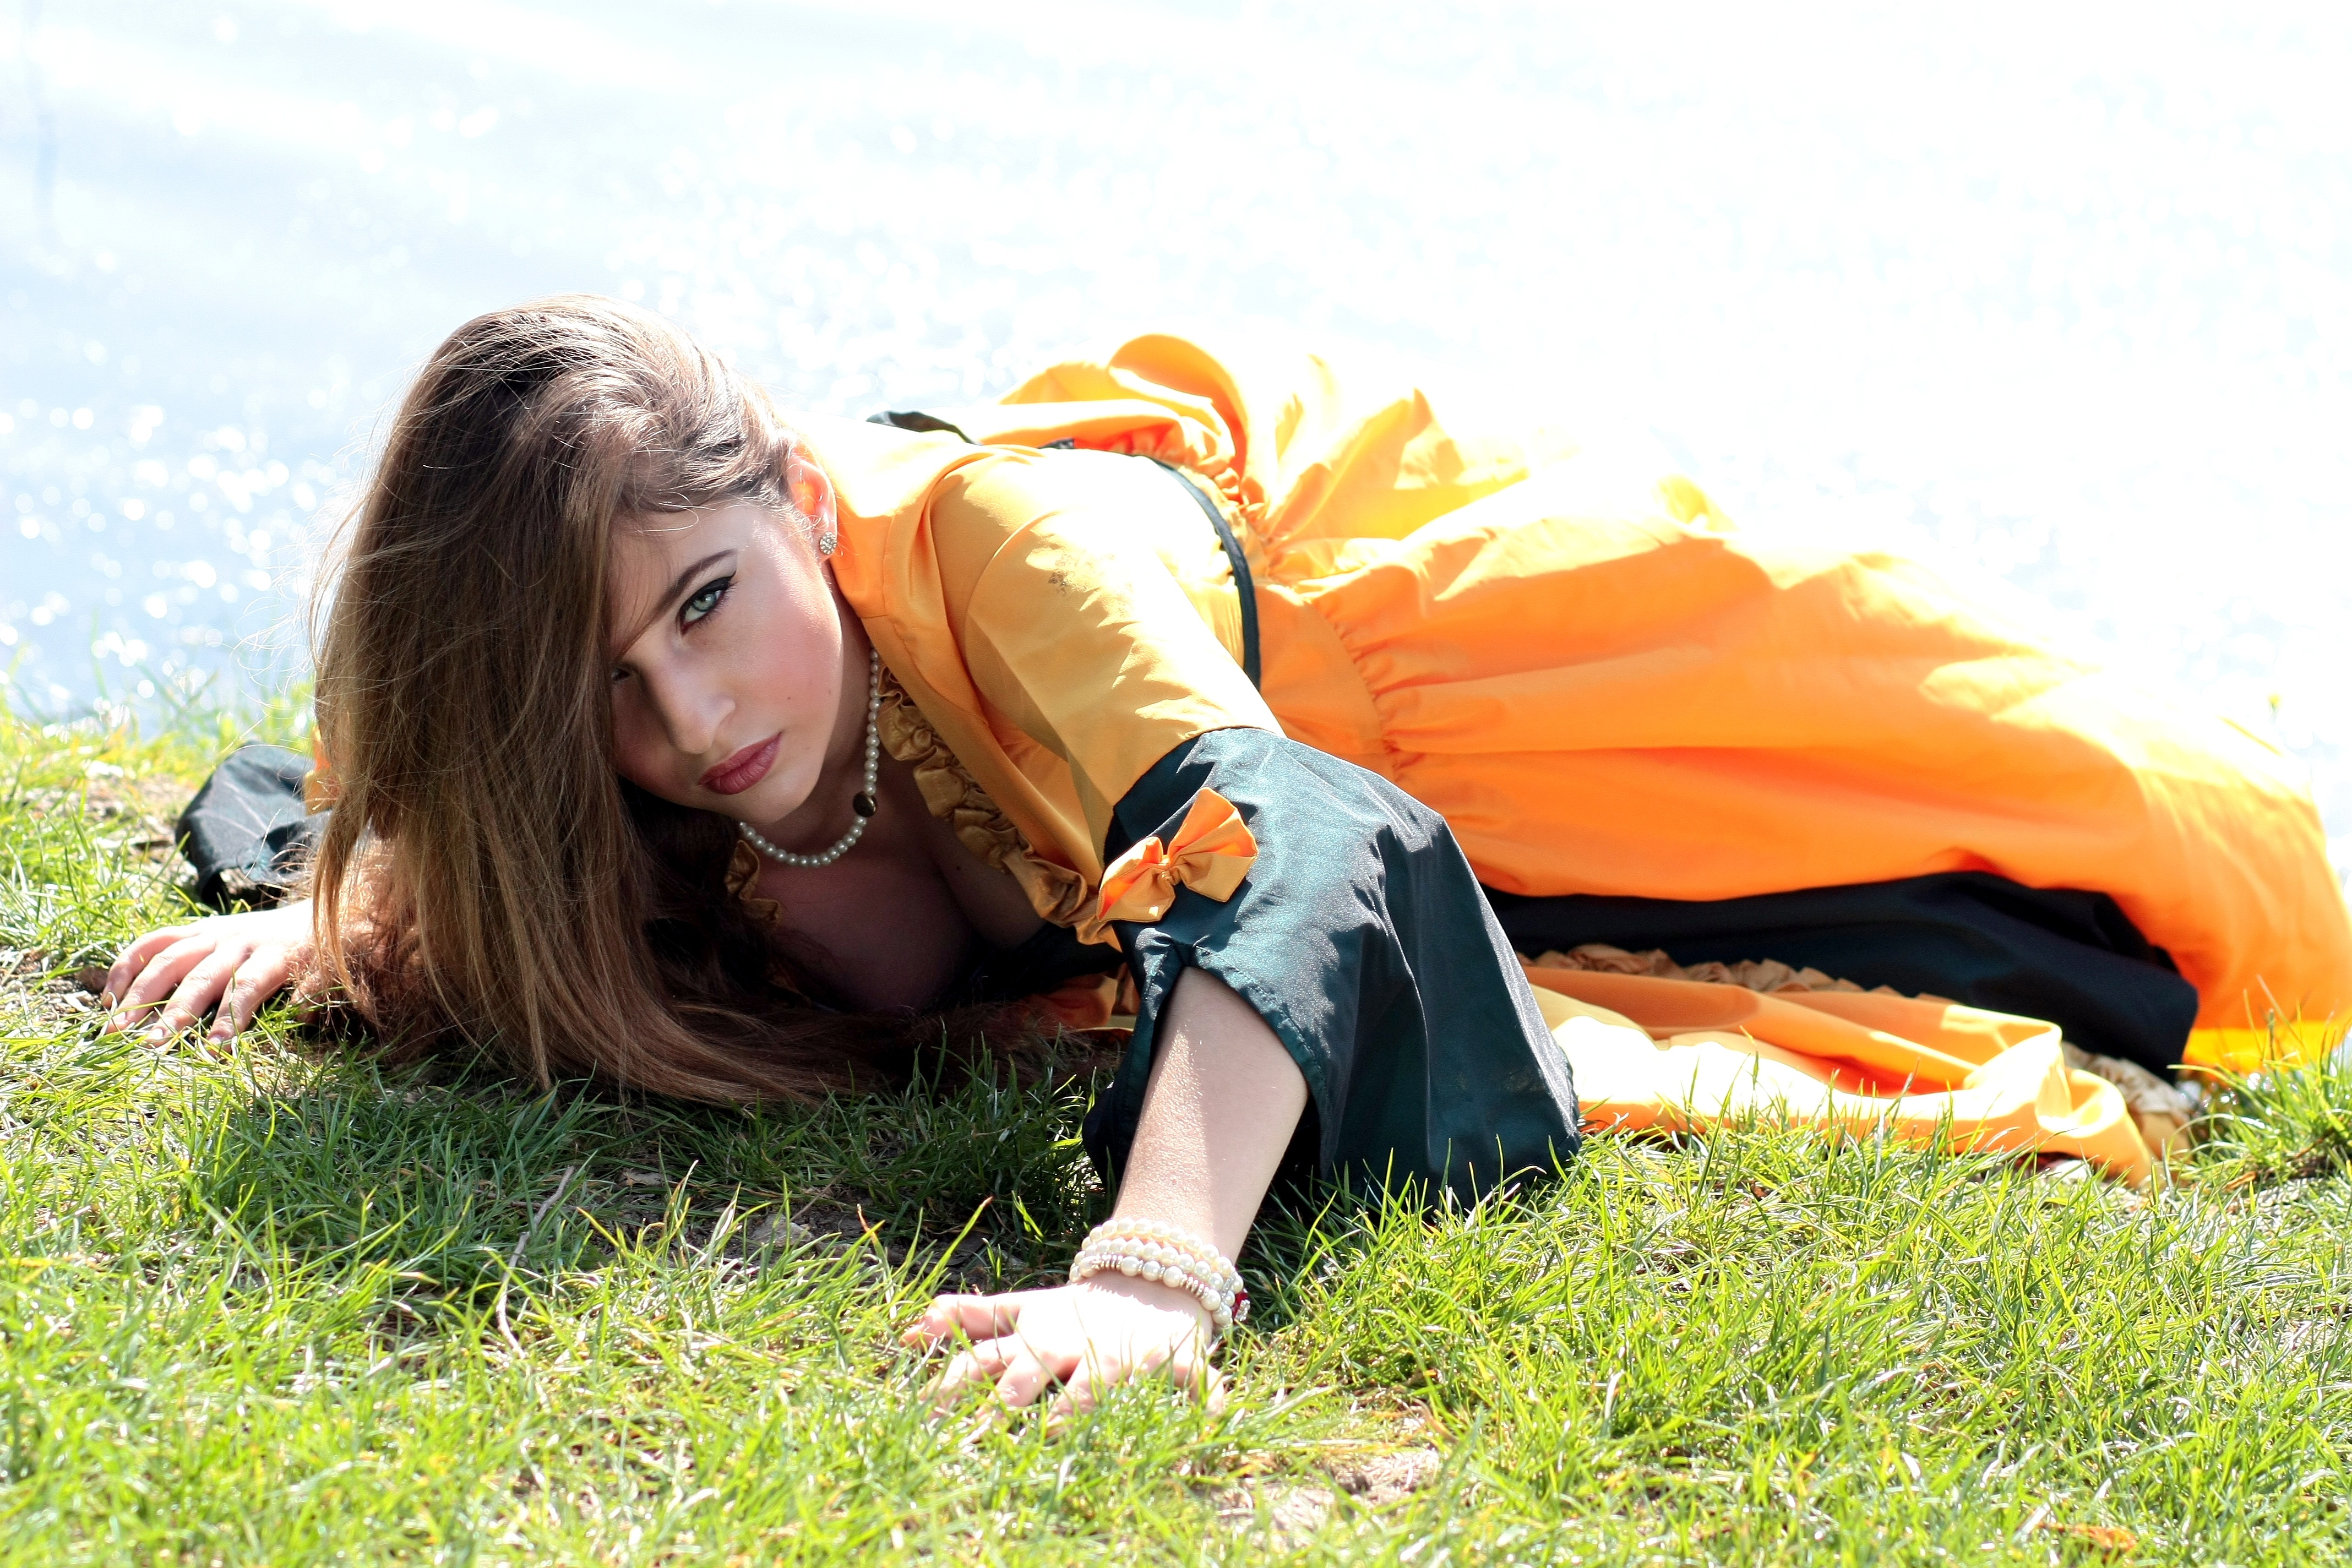
grass, person, girl, woman, photography, play, sunlight, lake, model, dress, beauty, nice, story, princess, interaction, photo shoot, blond hair, human positions